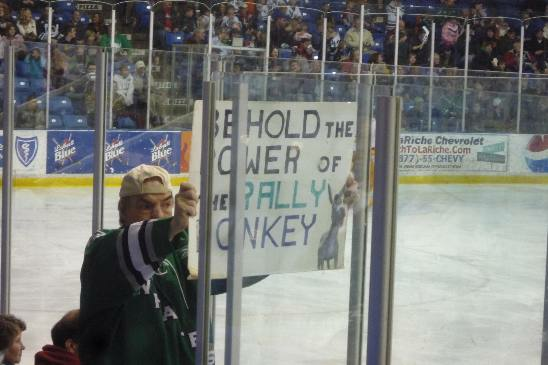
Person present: Yes